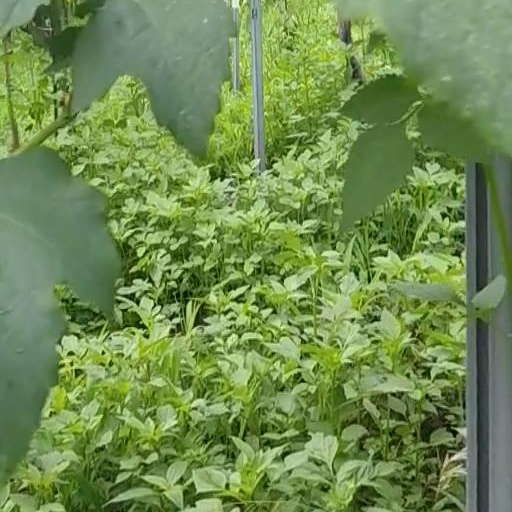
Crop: grape